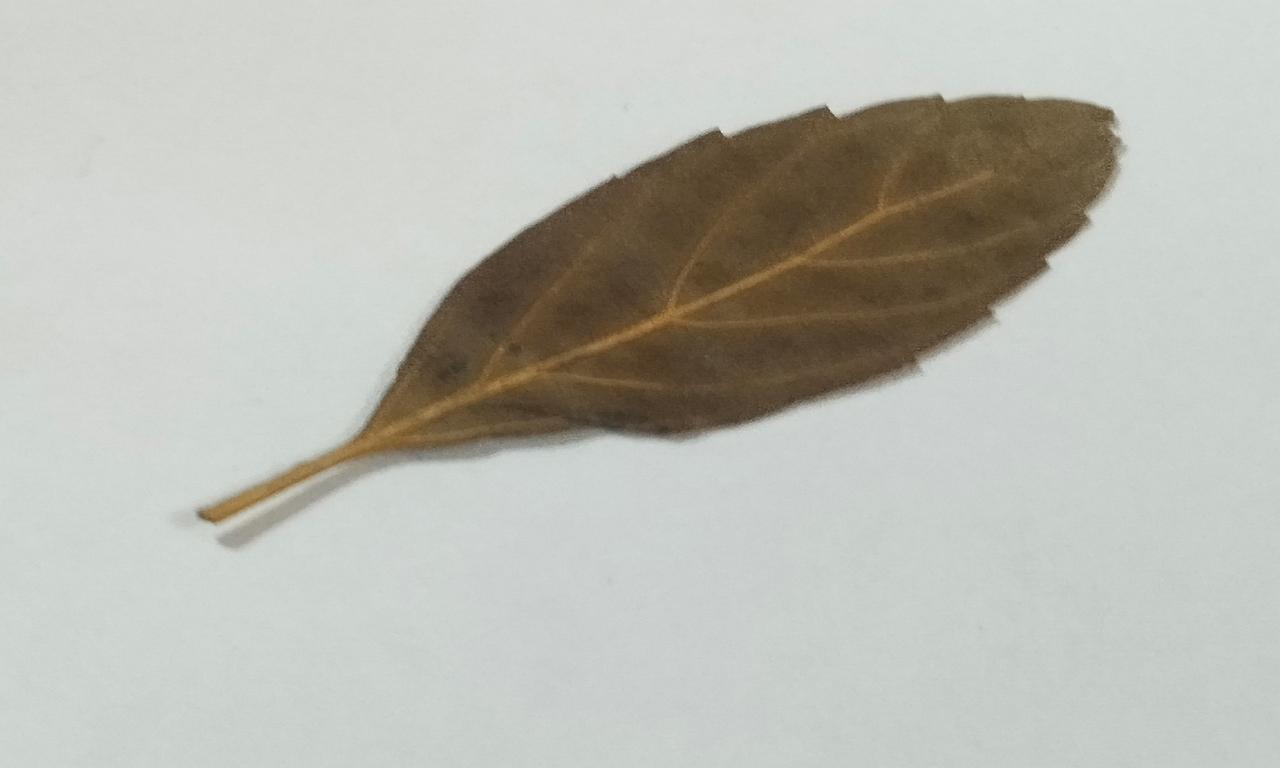
Label: Dried